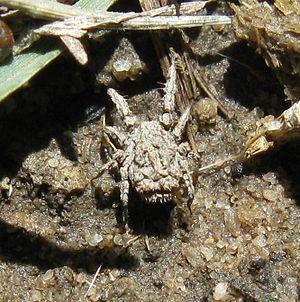
Les acariens sont un taxon d'arachnides.